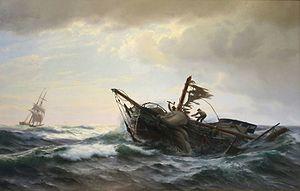
Jens Erik Carl Rasmussen né le 31 août 1841 à Ærøskøbing, † le 1ᵉʳ octobre 1893 en mer entre les Orcades et les Shetland, est un peintre danois connu pour ses marines et ses vues du Groenland.